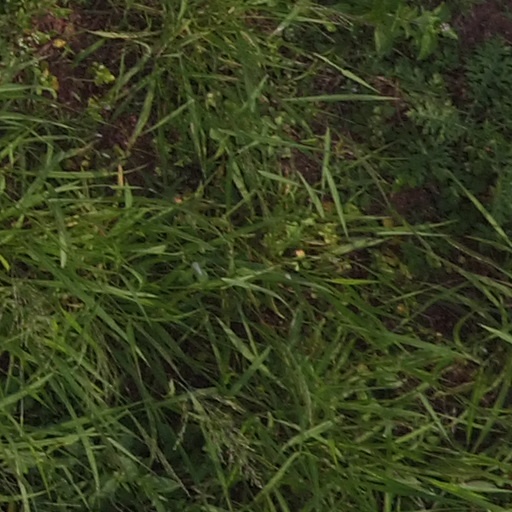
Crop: maize; corn